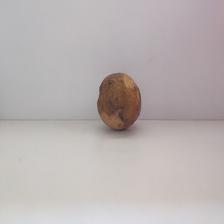
Size: Spoiled